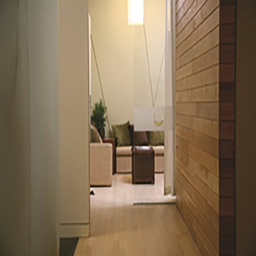
this chic spot is where clients relax while waiting for their appointment .